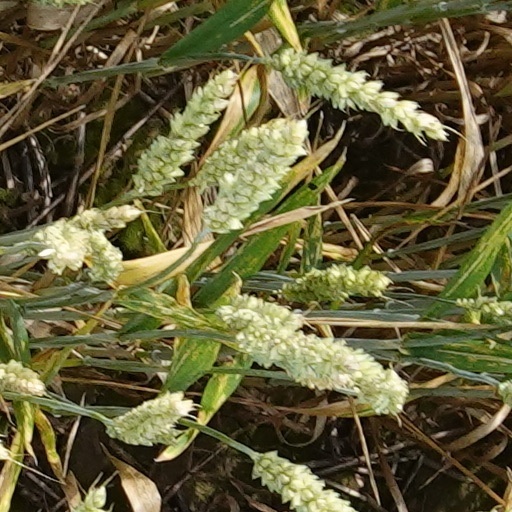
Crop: wheat